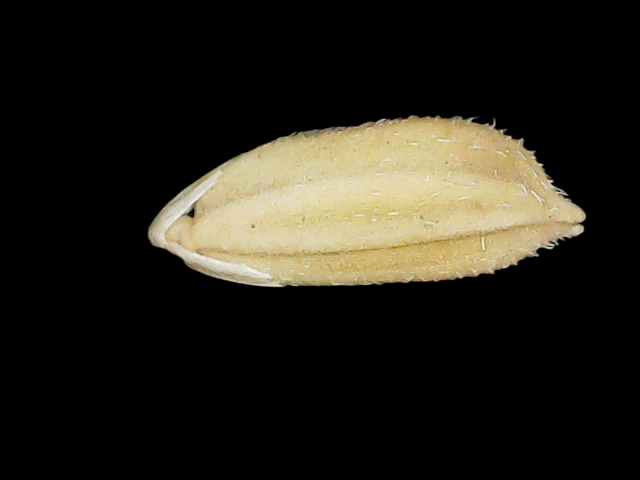
Rice variety: Bd33